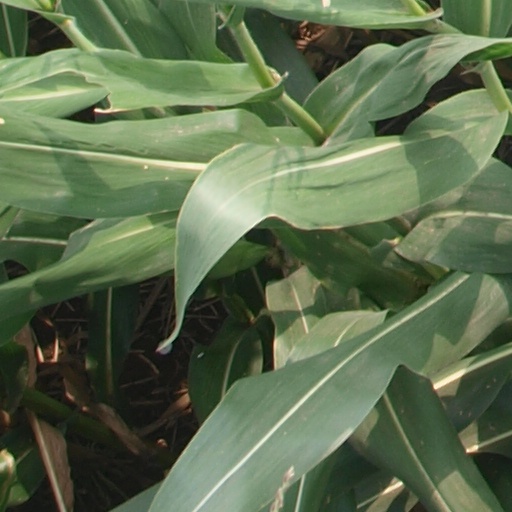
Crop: maize; corn